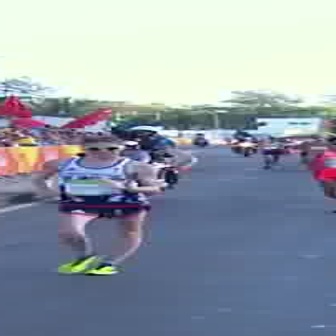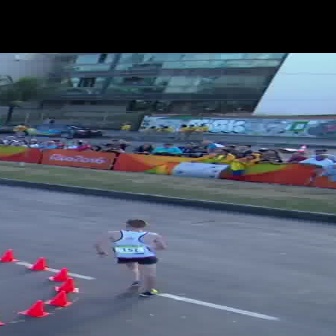
  Please identify the target specified by the bounding box [23,133,166,276] in the first image and locate it in the second image. Return the coordinates in [x_min,y_min,x_max,y_max] format.
Answer: [88,218,166,297]